The Way He Looks

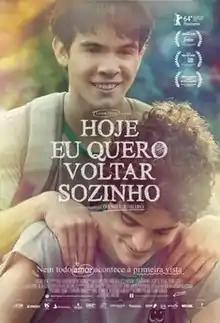
Theatrical release poster

The Way He Looks is a 2014 Brazilian coming-of-age romantic drama film written and directed by Daniel Ribeiro, based on his 2010 short film "I Don't Want to Go Back Alone" ("Eu Não Quero Voltar Sozinho"). The film stars Ghilherme Lobo, Fábio Audi, and Tess Amorim, reprising their roles from the short.